The New Moscow

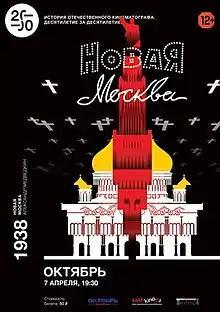

The New Moscow is a 1938 Soviet sci-fi comedy film directed by Aleksandr Medvedkin and Aleksandr Olenin. It was banned from showing by Joseph Stalin.